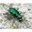
Label: beetle